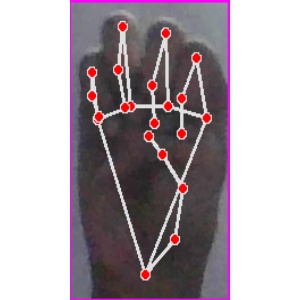
अक्षर: म